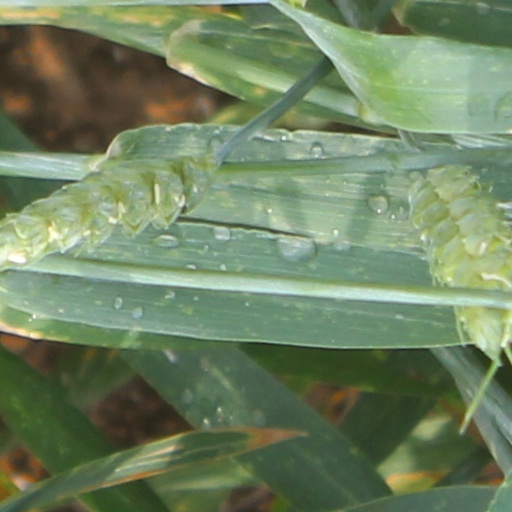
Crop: wheat